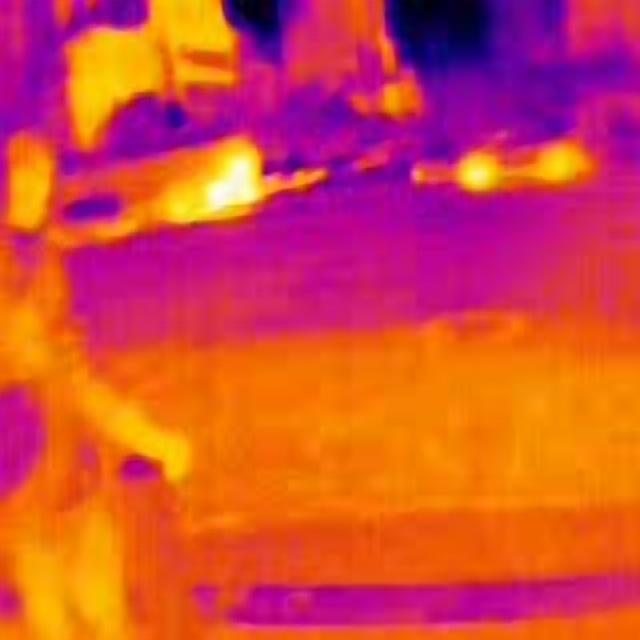
Detected objects:
label: person